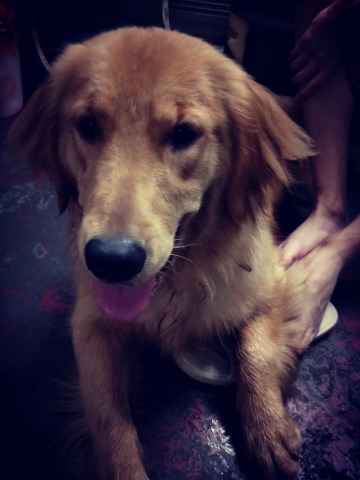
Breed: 5355-n000126-golden_retriever